Singaporean cuisine

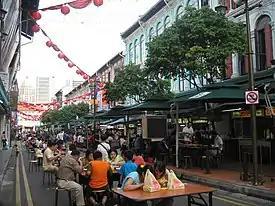
A hawker centre in Smith Street, Singapore. Eating in a hawker centre is part of the prevalent culinary culture of Singaporean people.

Singaporean cuisine is derived from several ethnic groups in Singapore and has developed through centuries of political, economic, and social changes in the cosmopolitan city-state.